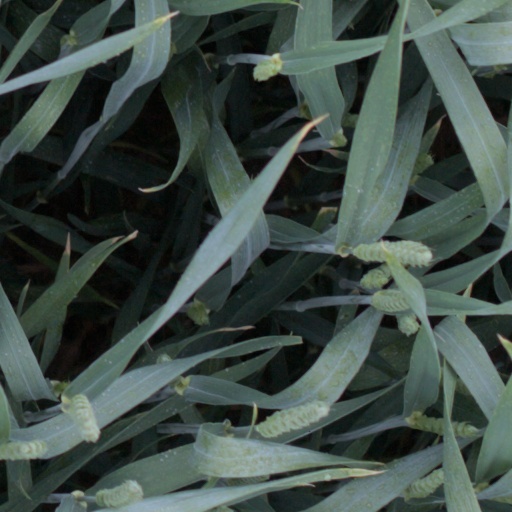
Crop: wheat